Answer in natural language. Considering the relative positions, is black basic chair to the left or right of framed monochromatic wall decor painting? Choose between the following options: left or right
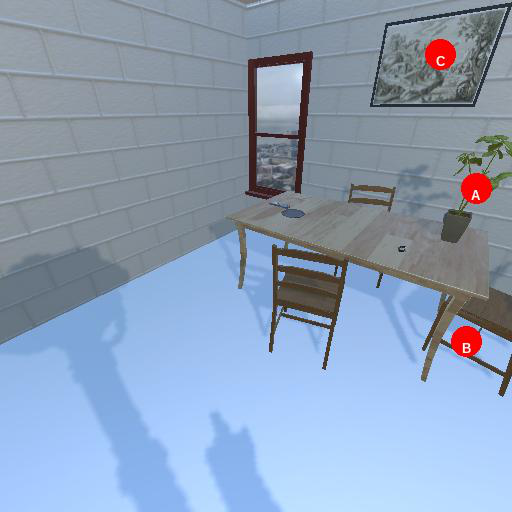
<answer>right</answer>